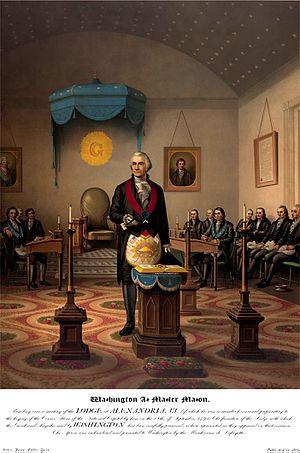
Le Capitole des États-Unis est le bâtiment qui sert de siège au Congrès, le pouvoir législatif des États-Unis. Il est situé dans la capitale fédérale, Washington, D.C. La construction de style néoclassique commence en 1793 et s'achève en 1812. Il est constitué d'un dôme et de deux ailes. L’aile nord est le siège du Sénat et l’aile sud est celle de la Chambre des représentants.
Le George Washington Masonic National Memorial est un édifice maçonnique situé à Alexandria en Virginie et construit en l'honneur de George Washington. Conçu par l'architecte américain Harvey Wiley Corbett selon plusieurs styles architecturaux, sa tour s'inspire de l'ancien phare d'Alexandrie en Égypte. Bâti entre 1923 et 1932, il est inauguré en mai 1932 en présence du président Herbert Hoover et de très nombreuses personnalités politiques, religieuses et maçonniques. Les travaux d’aménagement et de décoration intérieure se poursuivent pendant plus de trente ans et se terminent à la fin des années 1970. Le mémorial porte la devise : « Pour inspirer l'humanité, à travers l'éducation, à imiter et promouvoir les vertus, le caractère et la vision de George Washington, l'homme, le maçon et Père de notre pays ». À l'opposé des pratiques maçonniques courantes, c'est le seul bâtiment maçonnique soutenu et maintenu par les 52 grandes loges des États-Unis et par plus de deux millions de francs-maçons américains qui souhaitent exprimer au travers du temps et dans la beauté l'estime indéfectible que les francs-maçons des États-Unis lui portent.
George Washington, né le 22 février 1732 à Pope's Creek et mort le 14 décembre 1799 à Mount Vernon, est un homme d'État américain, chef d’État-major de l’Armée continentale pendant la guerre d’indépendance entre 1775 et 1783 et premier président des États-Unis, en fonction de 1789 à 1797.